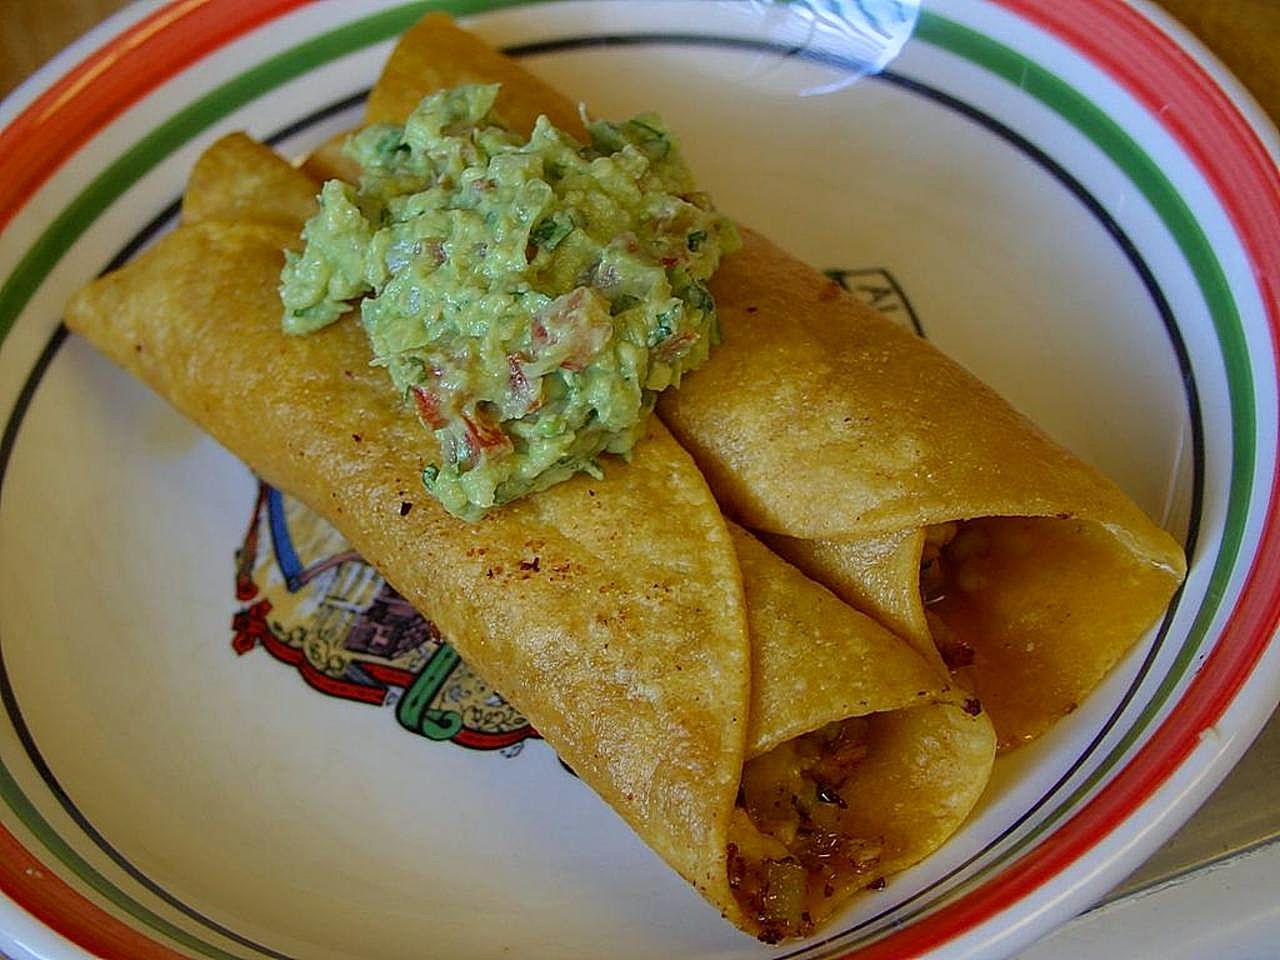
dish, meal, food, produce, drink, breakfast, cuisine, asian food, vegetarian food, curry, guacamole, tortillas, indian cuisine, taquito, flautas